Gregg Popovich

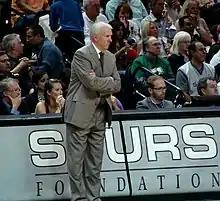
Popovich during a regular-season game in 2011

On April 22, 2014, Popovich was awarded the Red Auerbach Trophy as he won the NBA Coach of the Year for the third time. He also won his fifth NBA championship with San Antonio that season, beating the Heat 4–1 in the Finals.